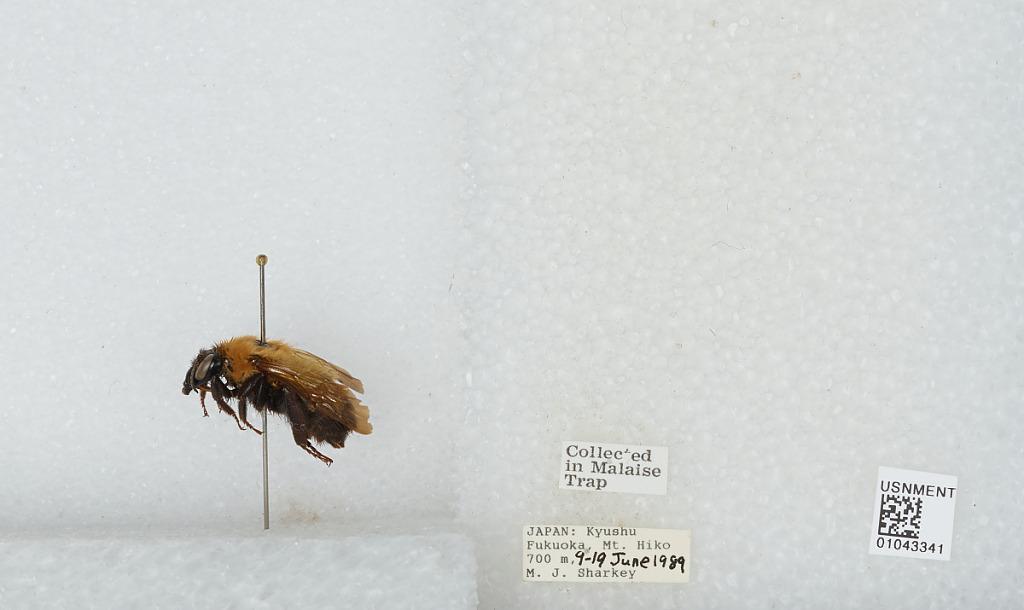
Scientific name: Bombus sp.
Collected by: M. Sharkey
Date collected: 1989-6-9
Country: Japan
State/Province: Fukuoka
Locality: Kyushu, Mount Hiko